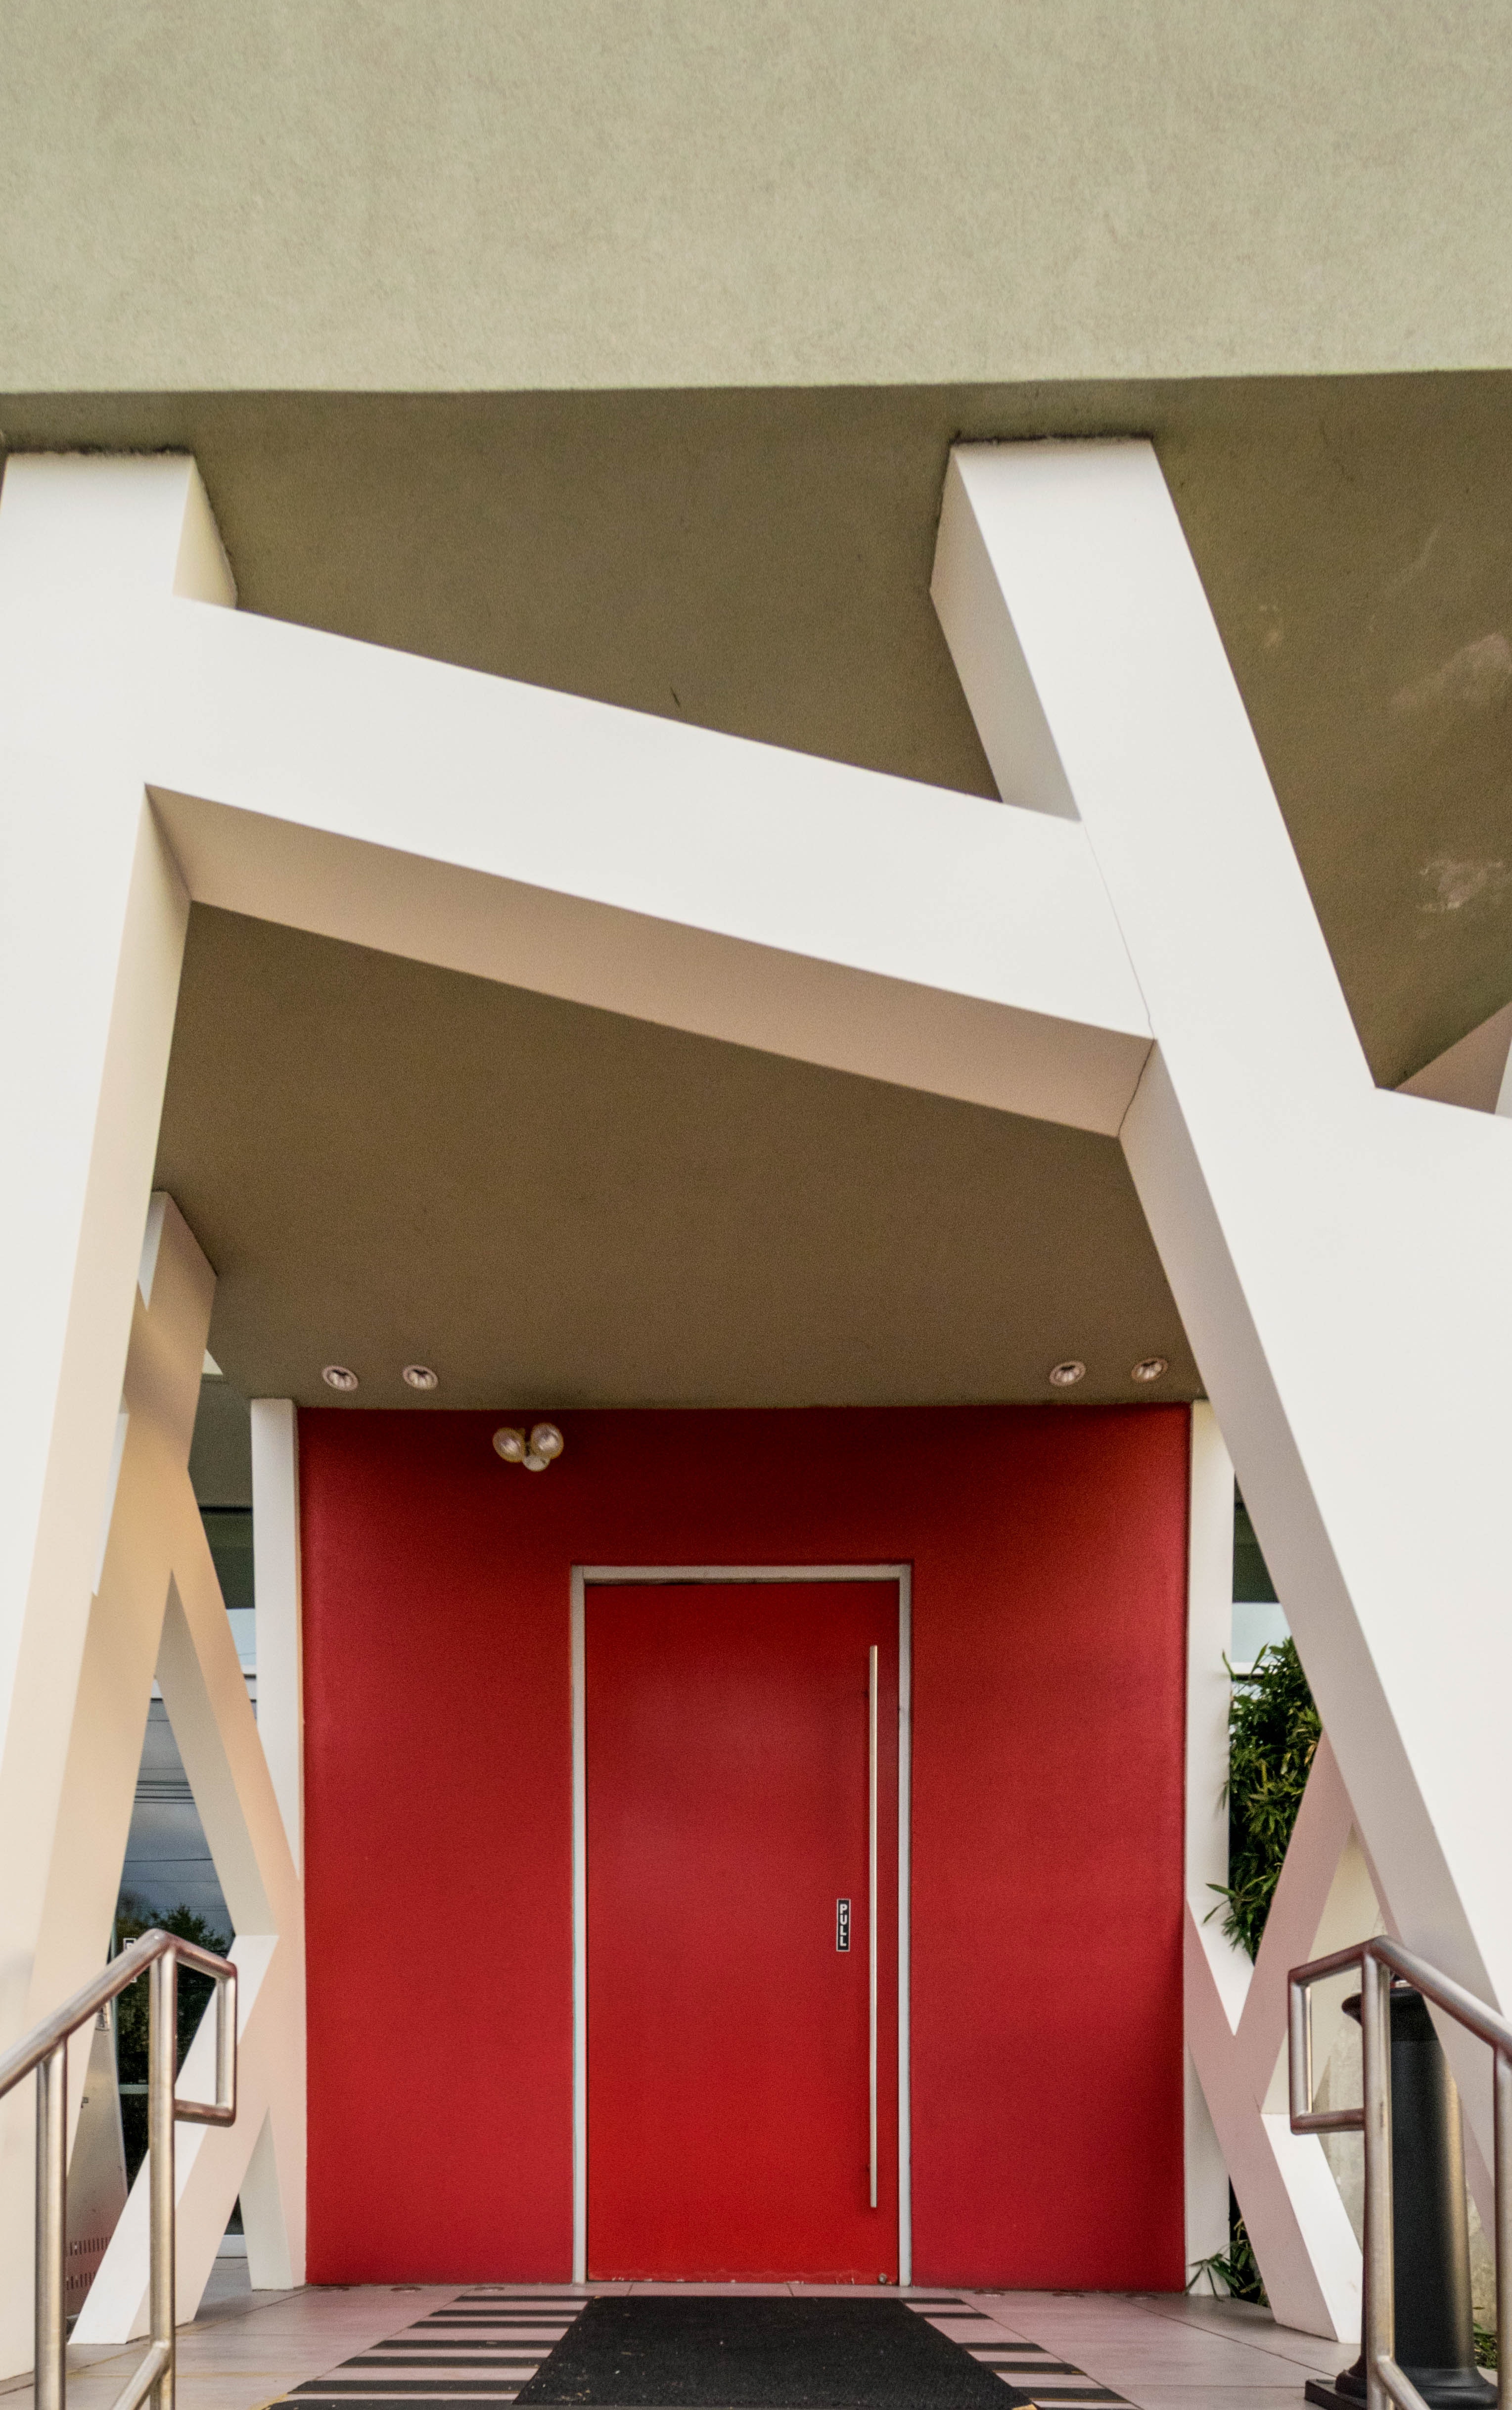
red, architecture, property, house, facade, building, window, real estate, daylighting, Material property, home, door, room, interior design, residential area, ceiling